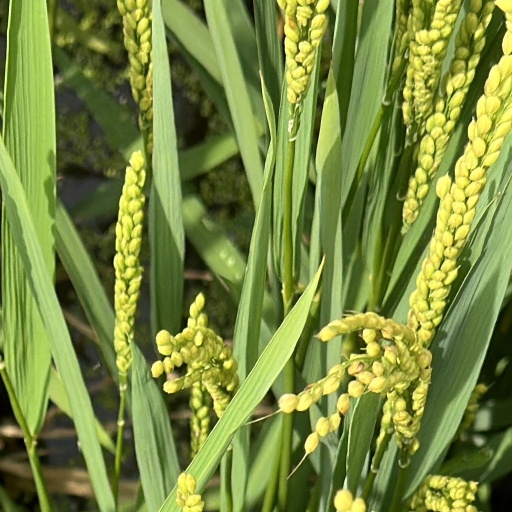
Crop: rice